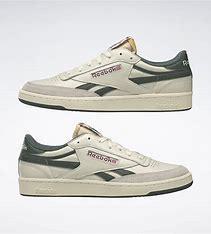
Brand: Reebok
Model: Club C Revenge